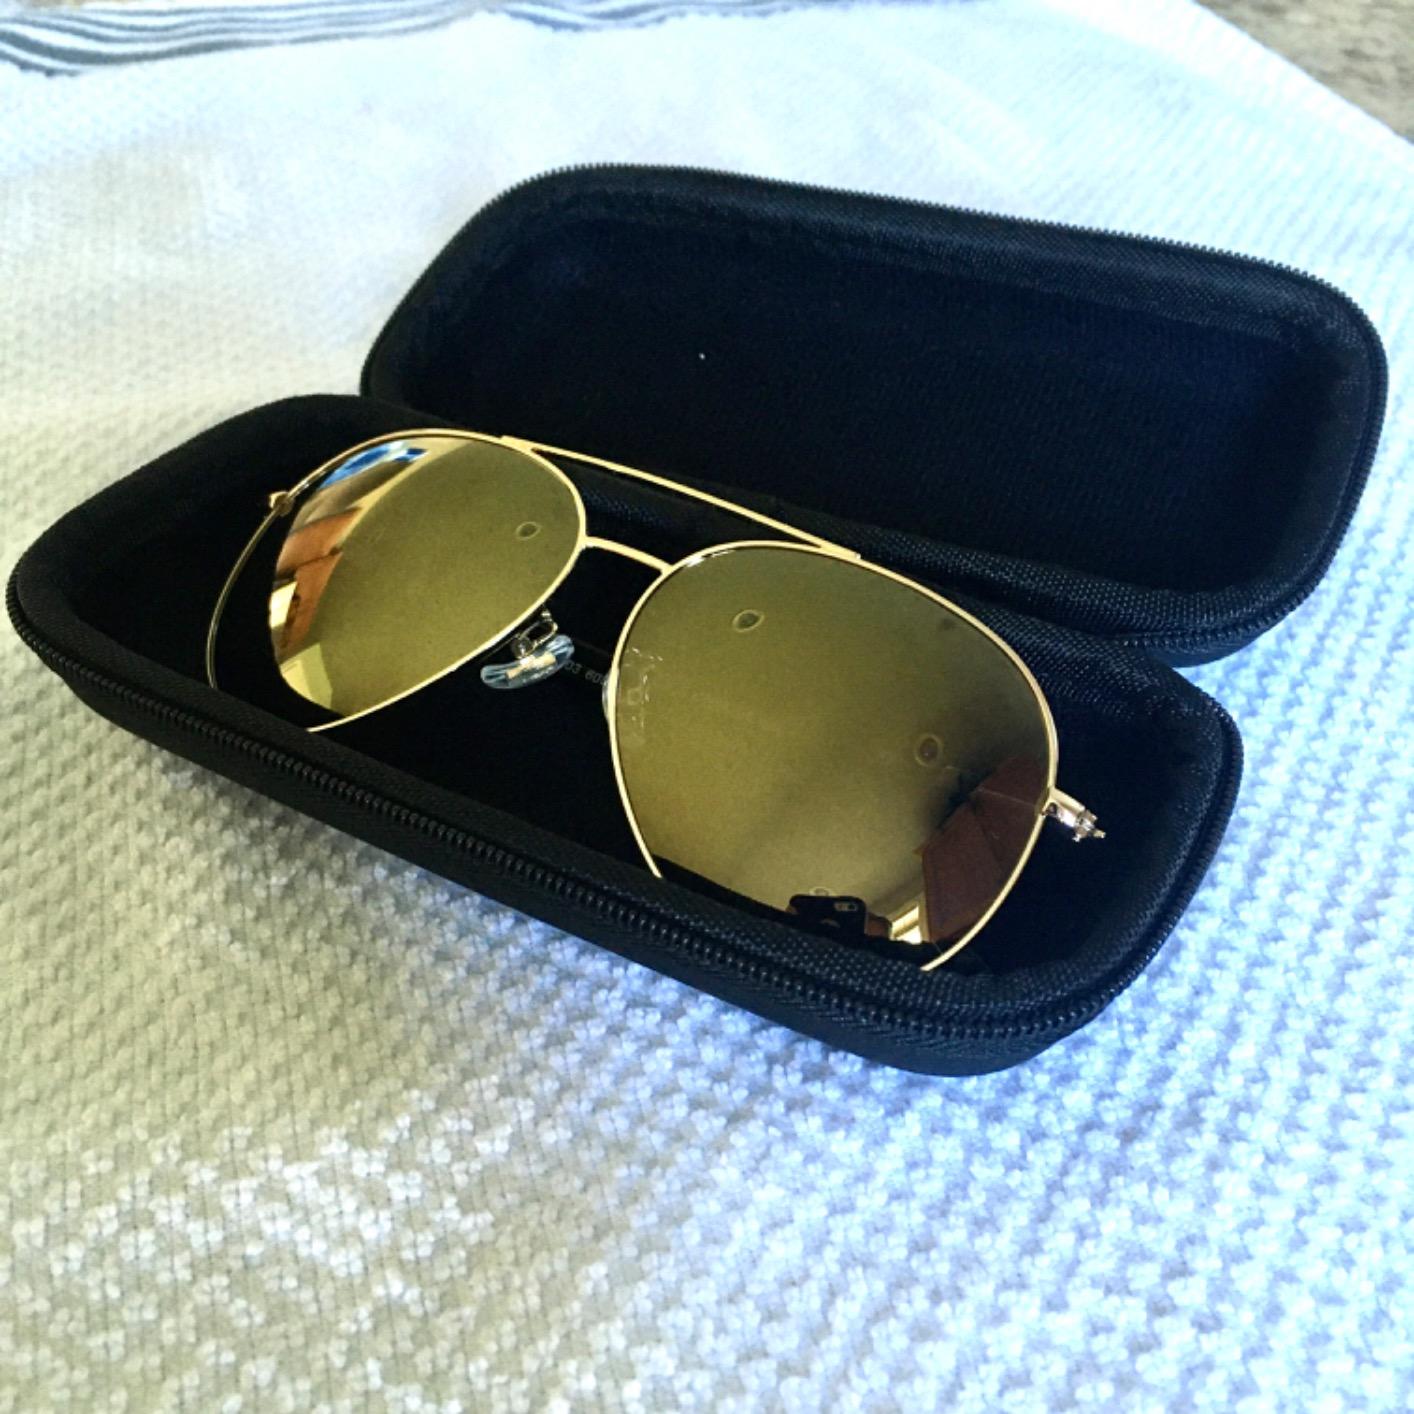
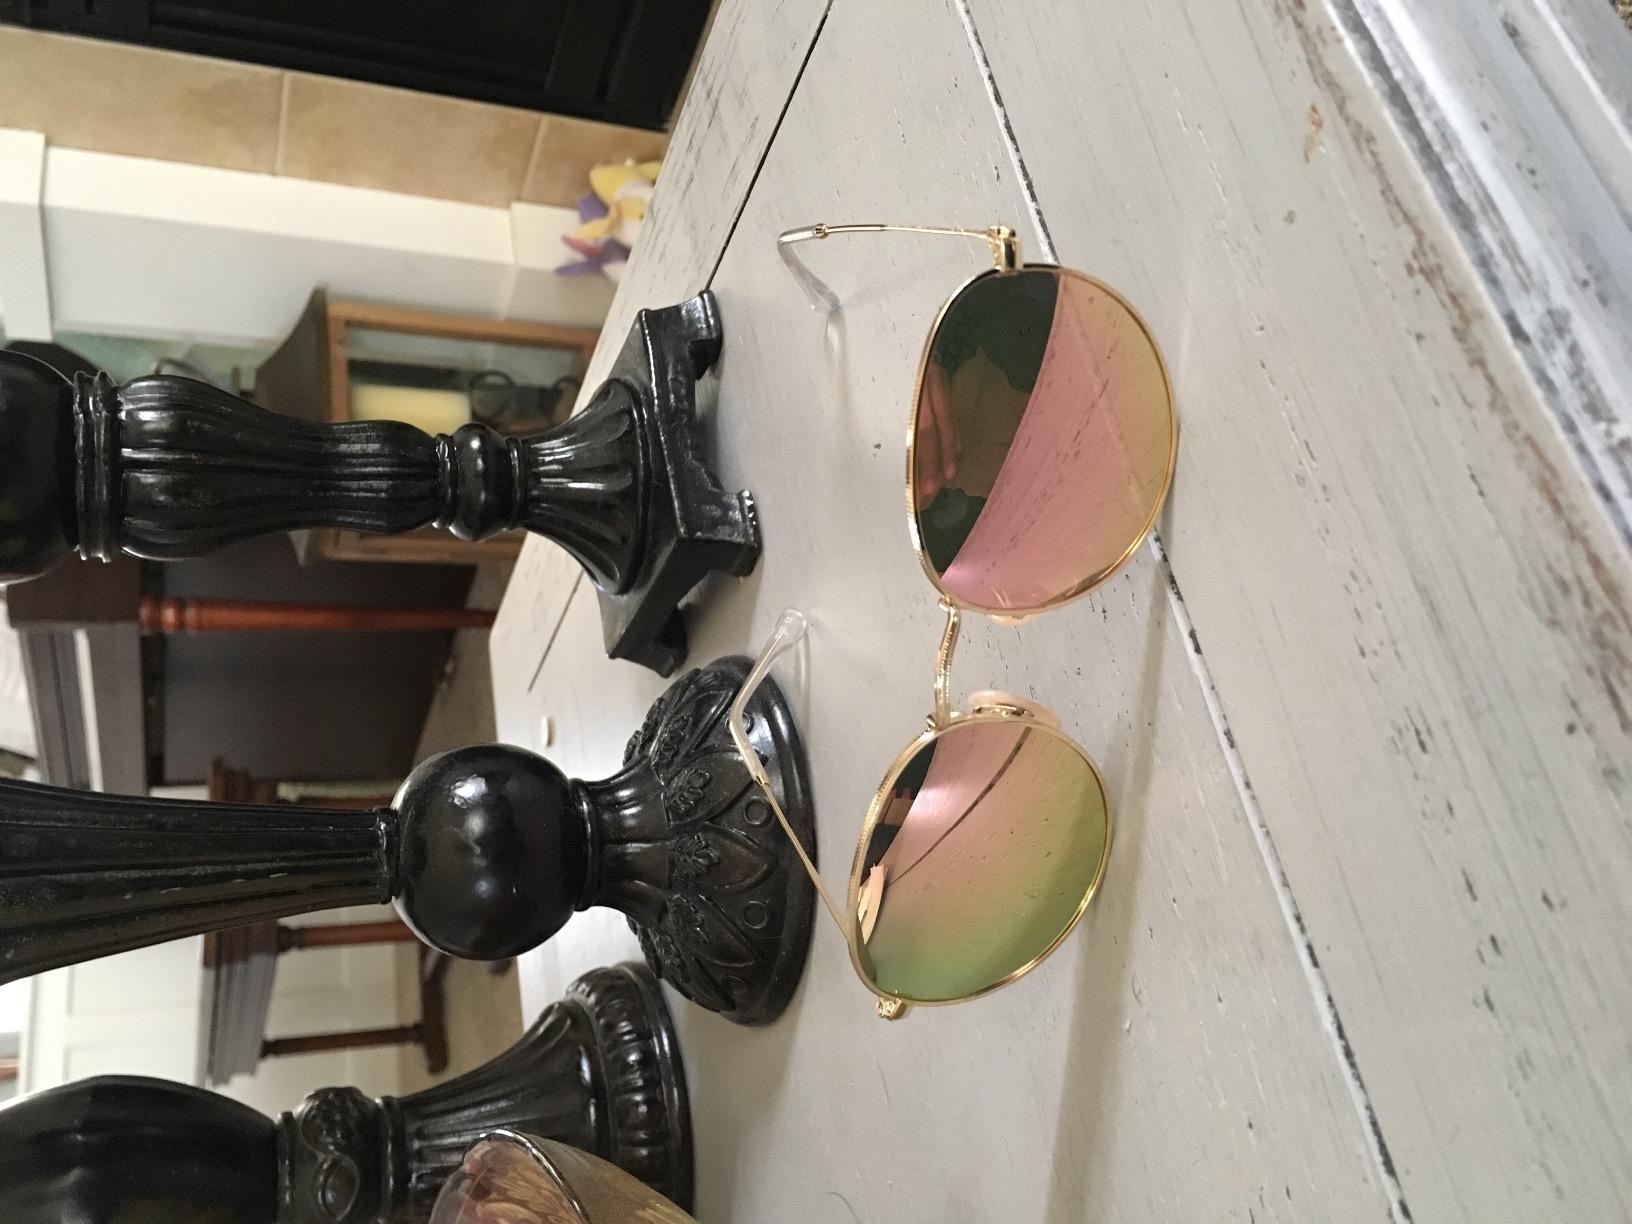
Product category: accessories_sunglasses
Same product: no